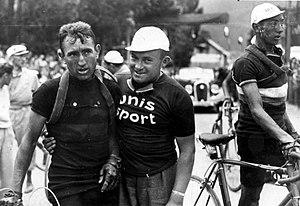
Pierre Clemens, né le 2 août 1913 à Redange-sur-Attert et mort le 26 août 1963 à Bettembourg, est un coureur cycliste luxembourgeois des années 1930 et 1940.
Sylvère Maes, né le 27 août 1909 à Zevekote et mort le 5 décembre 1966 à Ostende, est un coureur cycliste belge. Il a notamment remporté le Tour de France en 1936 et 1939, et Paris-Roubaix en 1933. Il n'a aucun lien de parenté avec Romain Maes qui a remporté le Tour de France 1935.